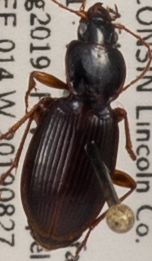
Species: Synuchus impunctatus
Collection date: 2019-08-27
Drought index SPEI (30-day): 0.23
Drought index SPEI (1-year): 2.09
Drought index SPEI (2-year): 1.13